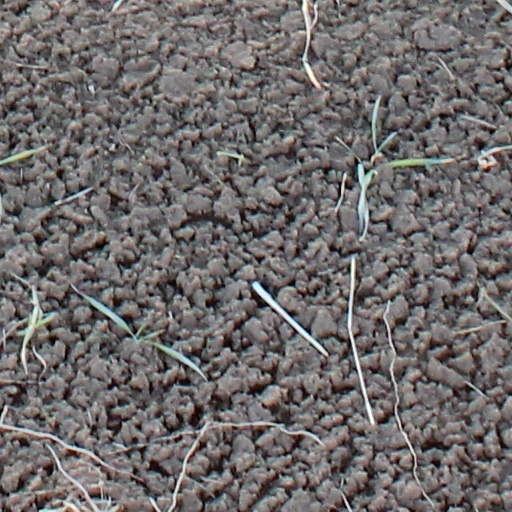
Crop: wheat